Bridget Jones (film series)

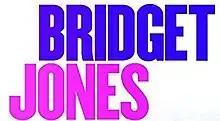
Official film series logo

The Bridget Jones film series consists of romantic comedy films based on the book series of the same name by Helen Fielding. Starring Renée Zellweger in the title role, with an ensemble supporting cast, the films follow the life events of primary characters Bridget Jones, Mark Darcy, and Daniel Cleaver and explore their respective relationships.